List of Billboard Hot 100 number ones of 2025

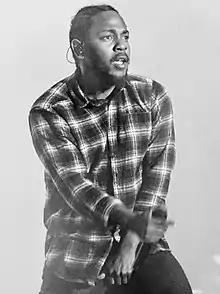
Kendrick Lamar topped the Hot 100 for fourteen weeks with "Not Like Us" and the SZA collaboration "Luther", to become the artist with the most time atop the chart in 2025 so far.

The "Billboard" Hot 100 is a chart that ranks the best-performing songs in the United States. Its data is compiled by Luminate Data and published by American music magazine "Billboard". The chart is based on each song's weekly physical and digital sales collectively, the amount of airplay impressions it receives on American radio stations, and its audio and video streams on online digital music platforms.